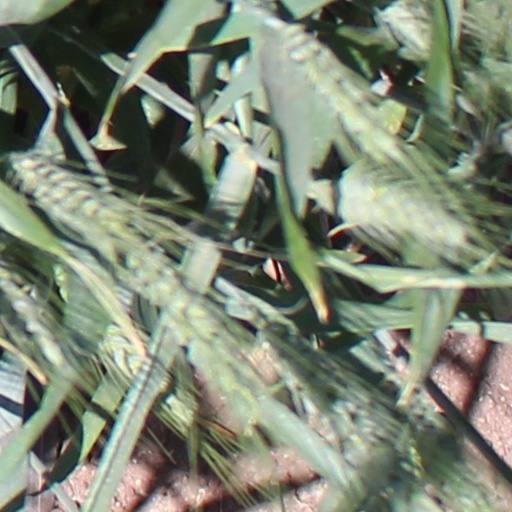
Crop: wheat